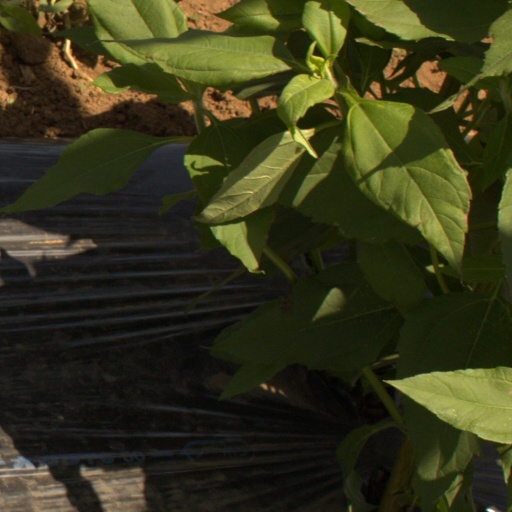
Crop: Jerusalem artichoke